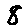
Label: 8